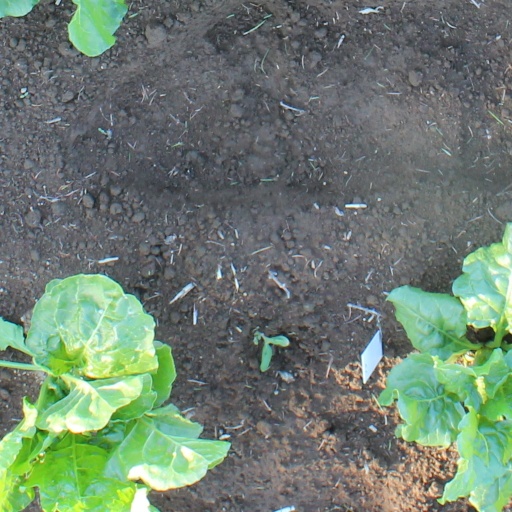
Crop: sugar beet